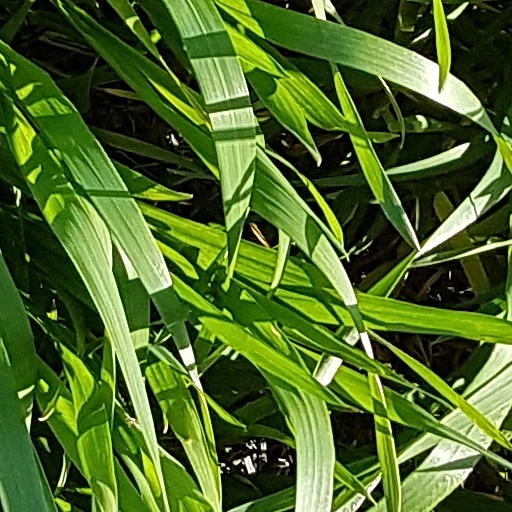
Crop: wheat